A. C. Sreehari

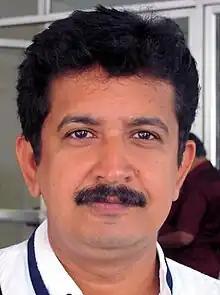
Sreehari in 2010

A. C. Sreehari (born 1970, in Payyanur, Kerala) is a poet/writer in Malayalam literature. His poems are included in many anthologies of Malayalam writing, such as "Yuvakavithakkoottam" (Kottayam: D. C. Books, 1999), "Kavithayute Noottaantu" (Kottayam: S. P. C. S., 2001) and "Palathu" (Kottayam: D. C. Books, 2003). He is on the staff of the English Department of Payyanur College, Payyanur, affiliated with the University of Kannur, Kerala state, India.